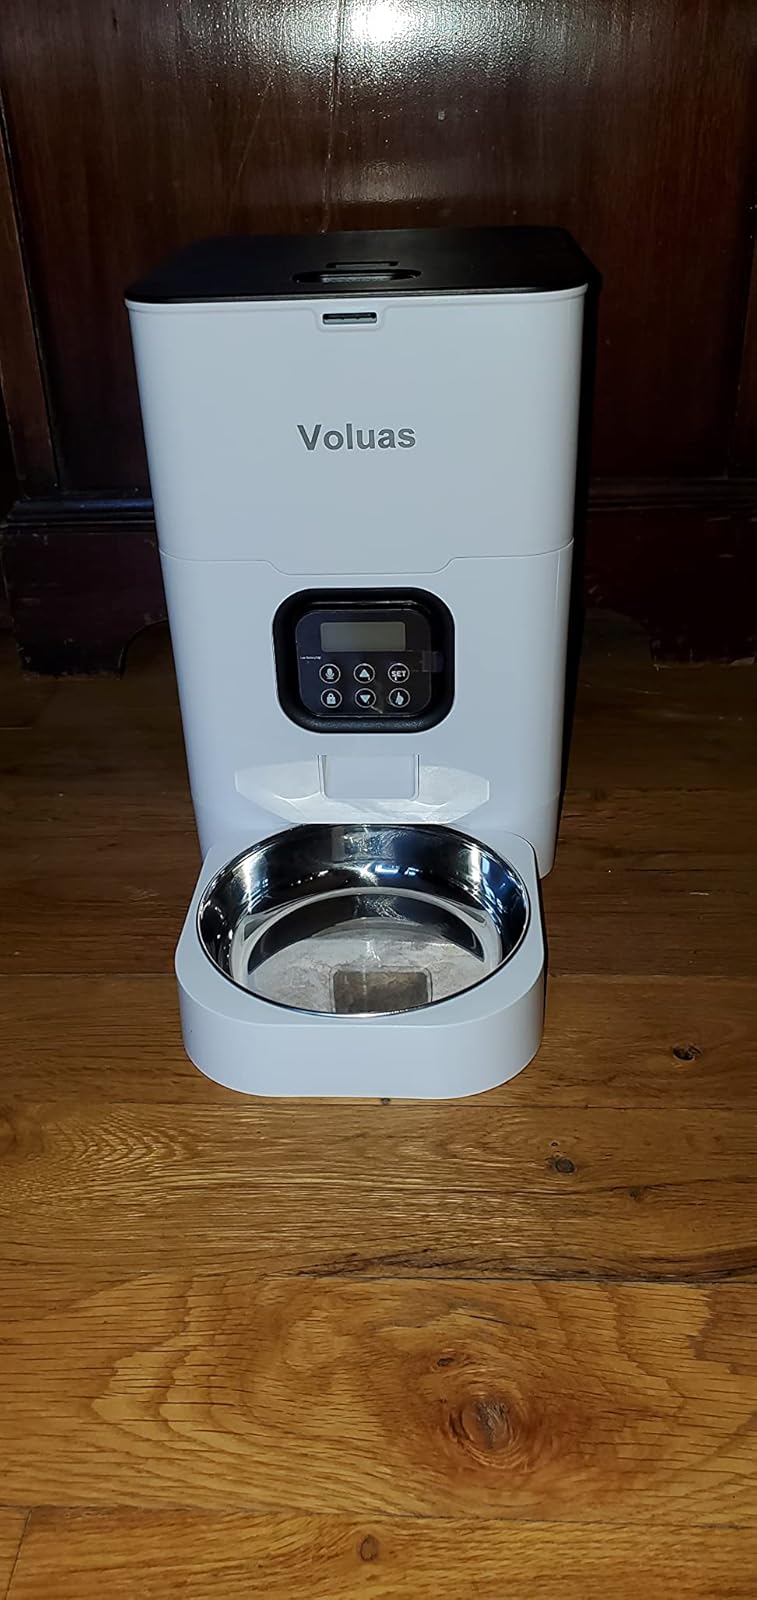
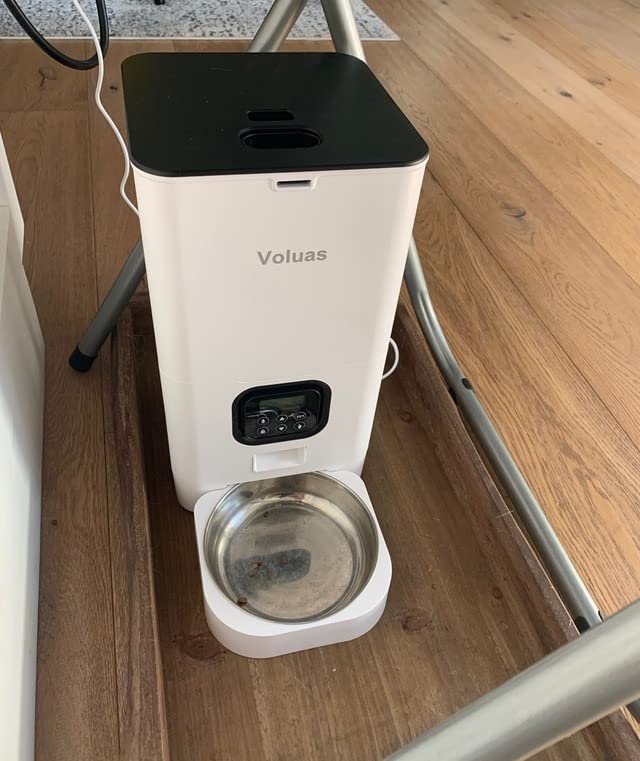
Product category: items_feeder
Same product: yes